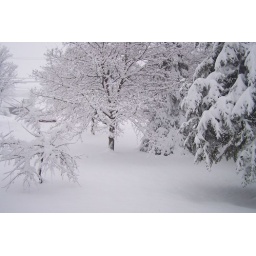
The night before we had green grass and awoke to this in the morning.